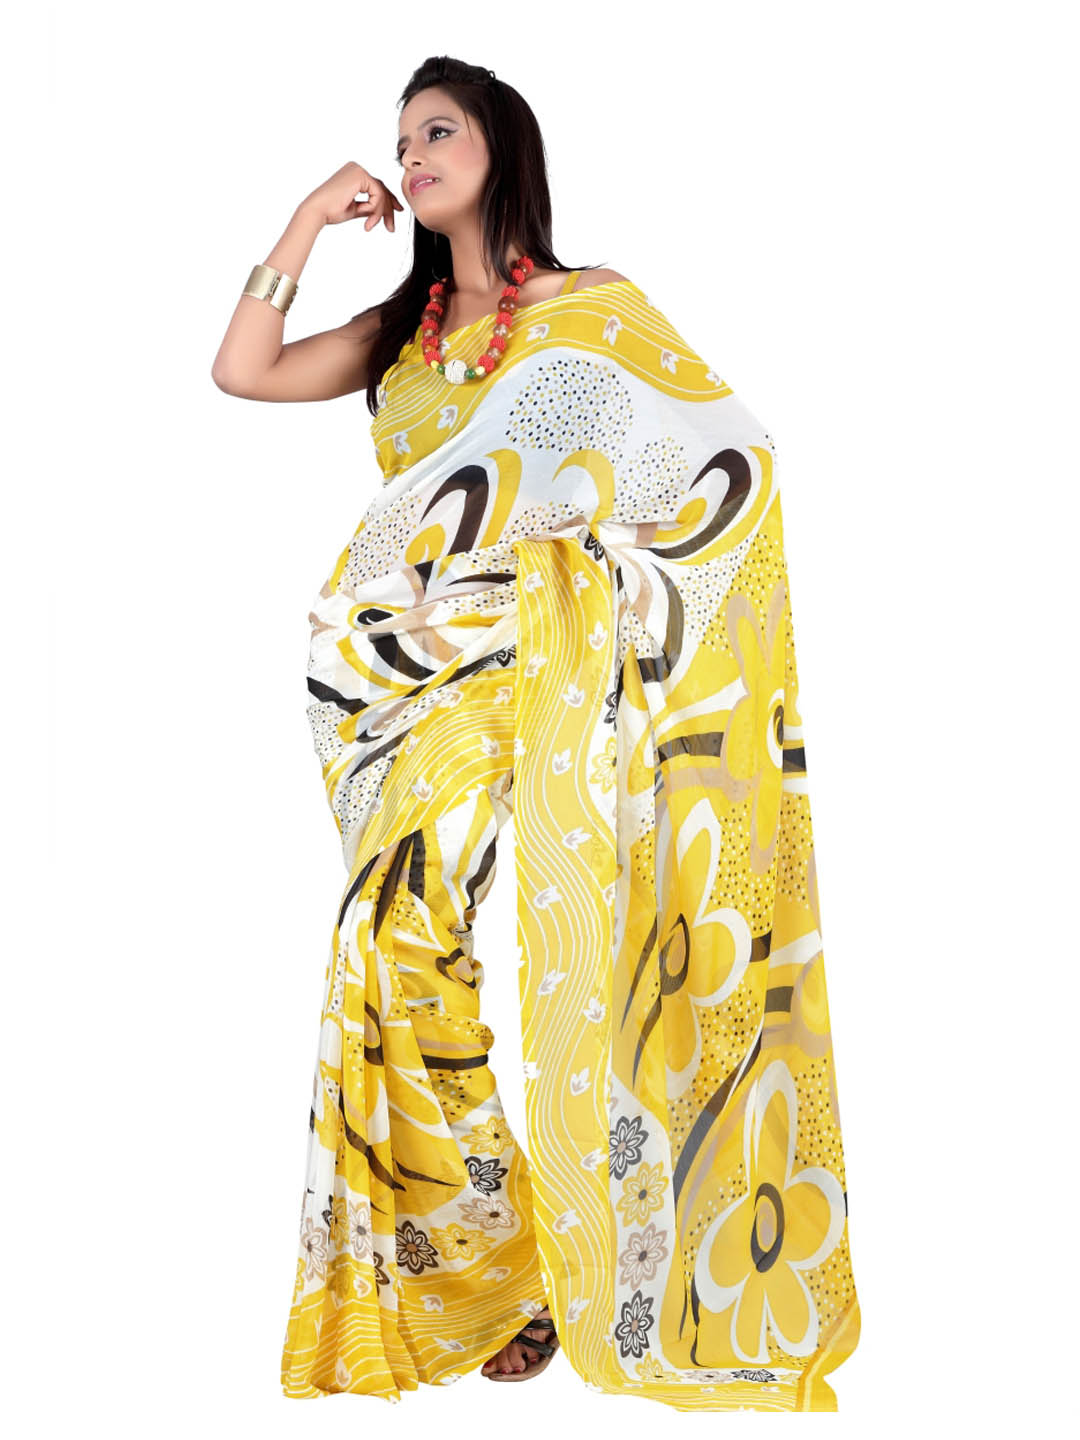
FNF Yellow Sari
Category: Apparel / Saree / Sarees
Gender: Women
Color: Yellow
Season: Summer 2012
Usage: Ethnic